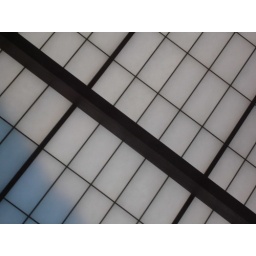
Reflection of the sky and skylight in a glass top table.